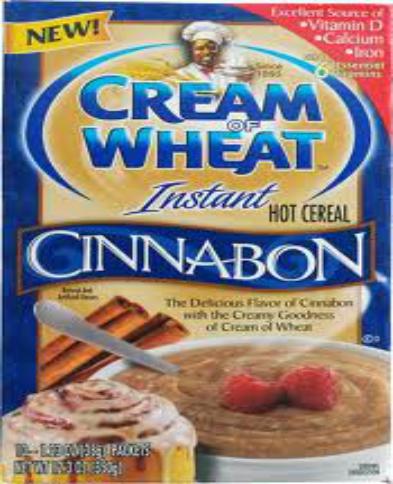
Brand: Cream of Wheat
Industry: Food